Doughnut

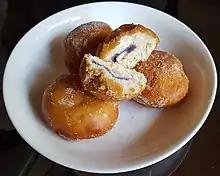
Buñuelos with ube filling from the Philippines

Local varieties of doughnuts sold by peddlers and street vendors throughout the Philippines are usually made of plain well-kneaded dough, deep-fried in refined coconut oil and sprinkled with refined (not powdered or confectioner's) sugar. Round versions of this doughnut are known as "buñuelos" (also spelled "bunwelos", and sometimes confusingly known as ""bicho-bicho""), similar to the doughnuts in Spain and former Spanish colonies. Indigenous versions of the doughnut also exist, like the "cascaron", which is prepared similarly, but uses ground glutinous rice and coconut milk in place of wheat flour and milk.